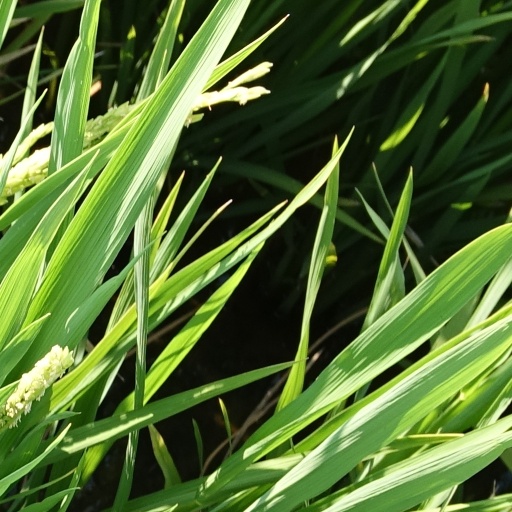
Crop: rice